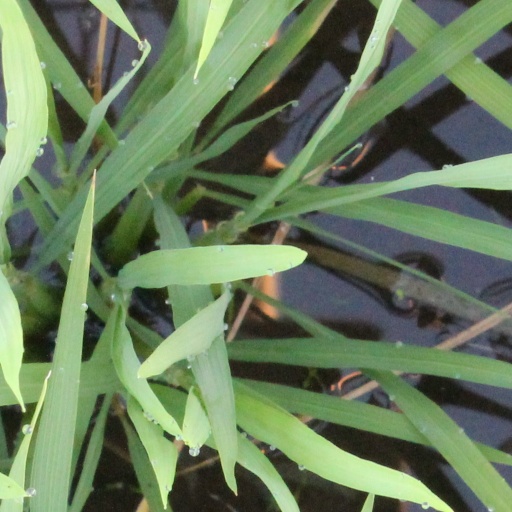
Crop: rice